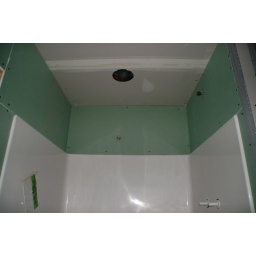
Water resistant wall board is installed over the shower in the master bedroom